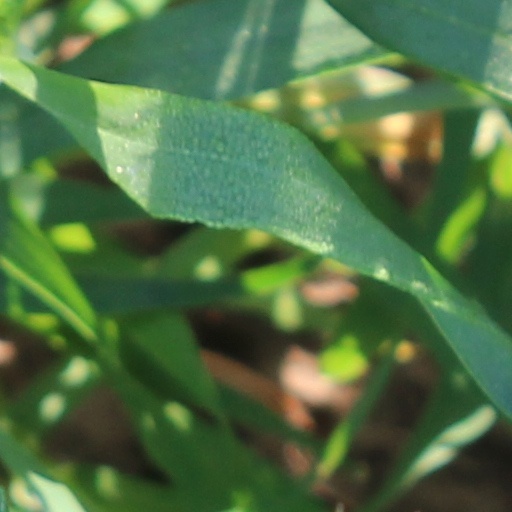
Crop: wheat